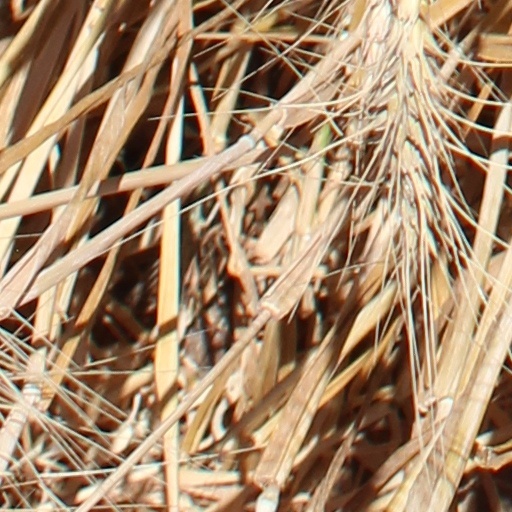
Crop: wheat